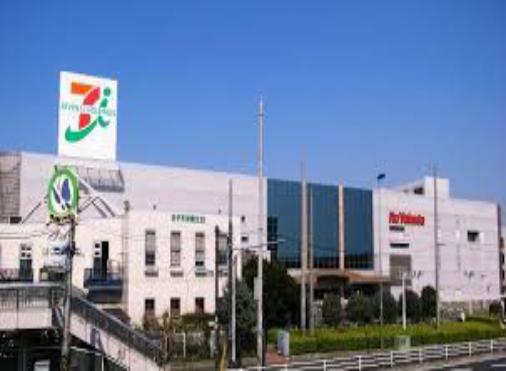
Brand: Ito-Yokado
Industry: Others